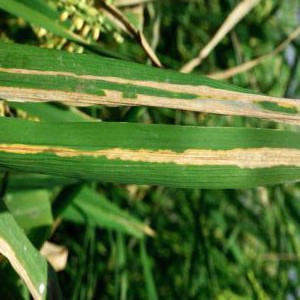
Disease: Bacterialblight